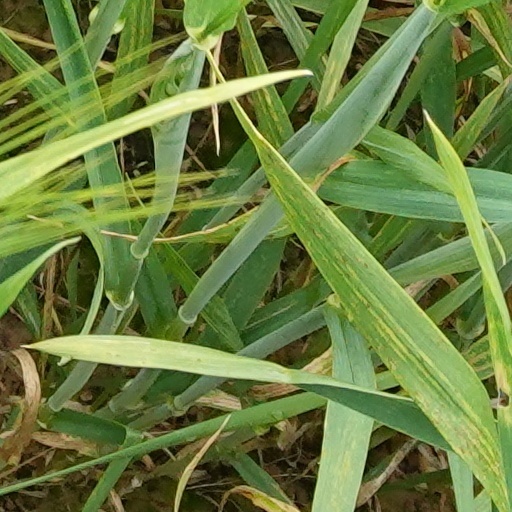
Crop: wheat